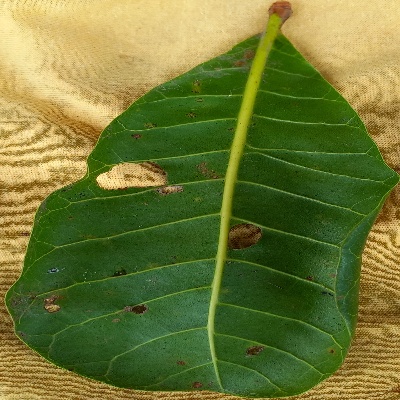
Crop: Cashew
Condition: anthracnose